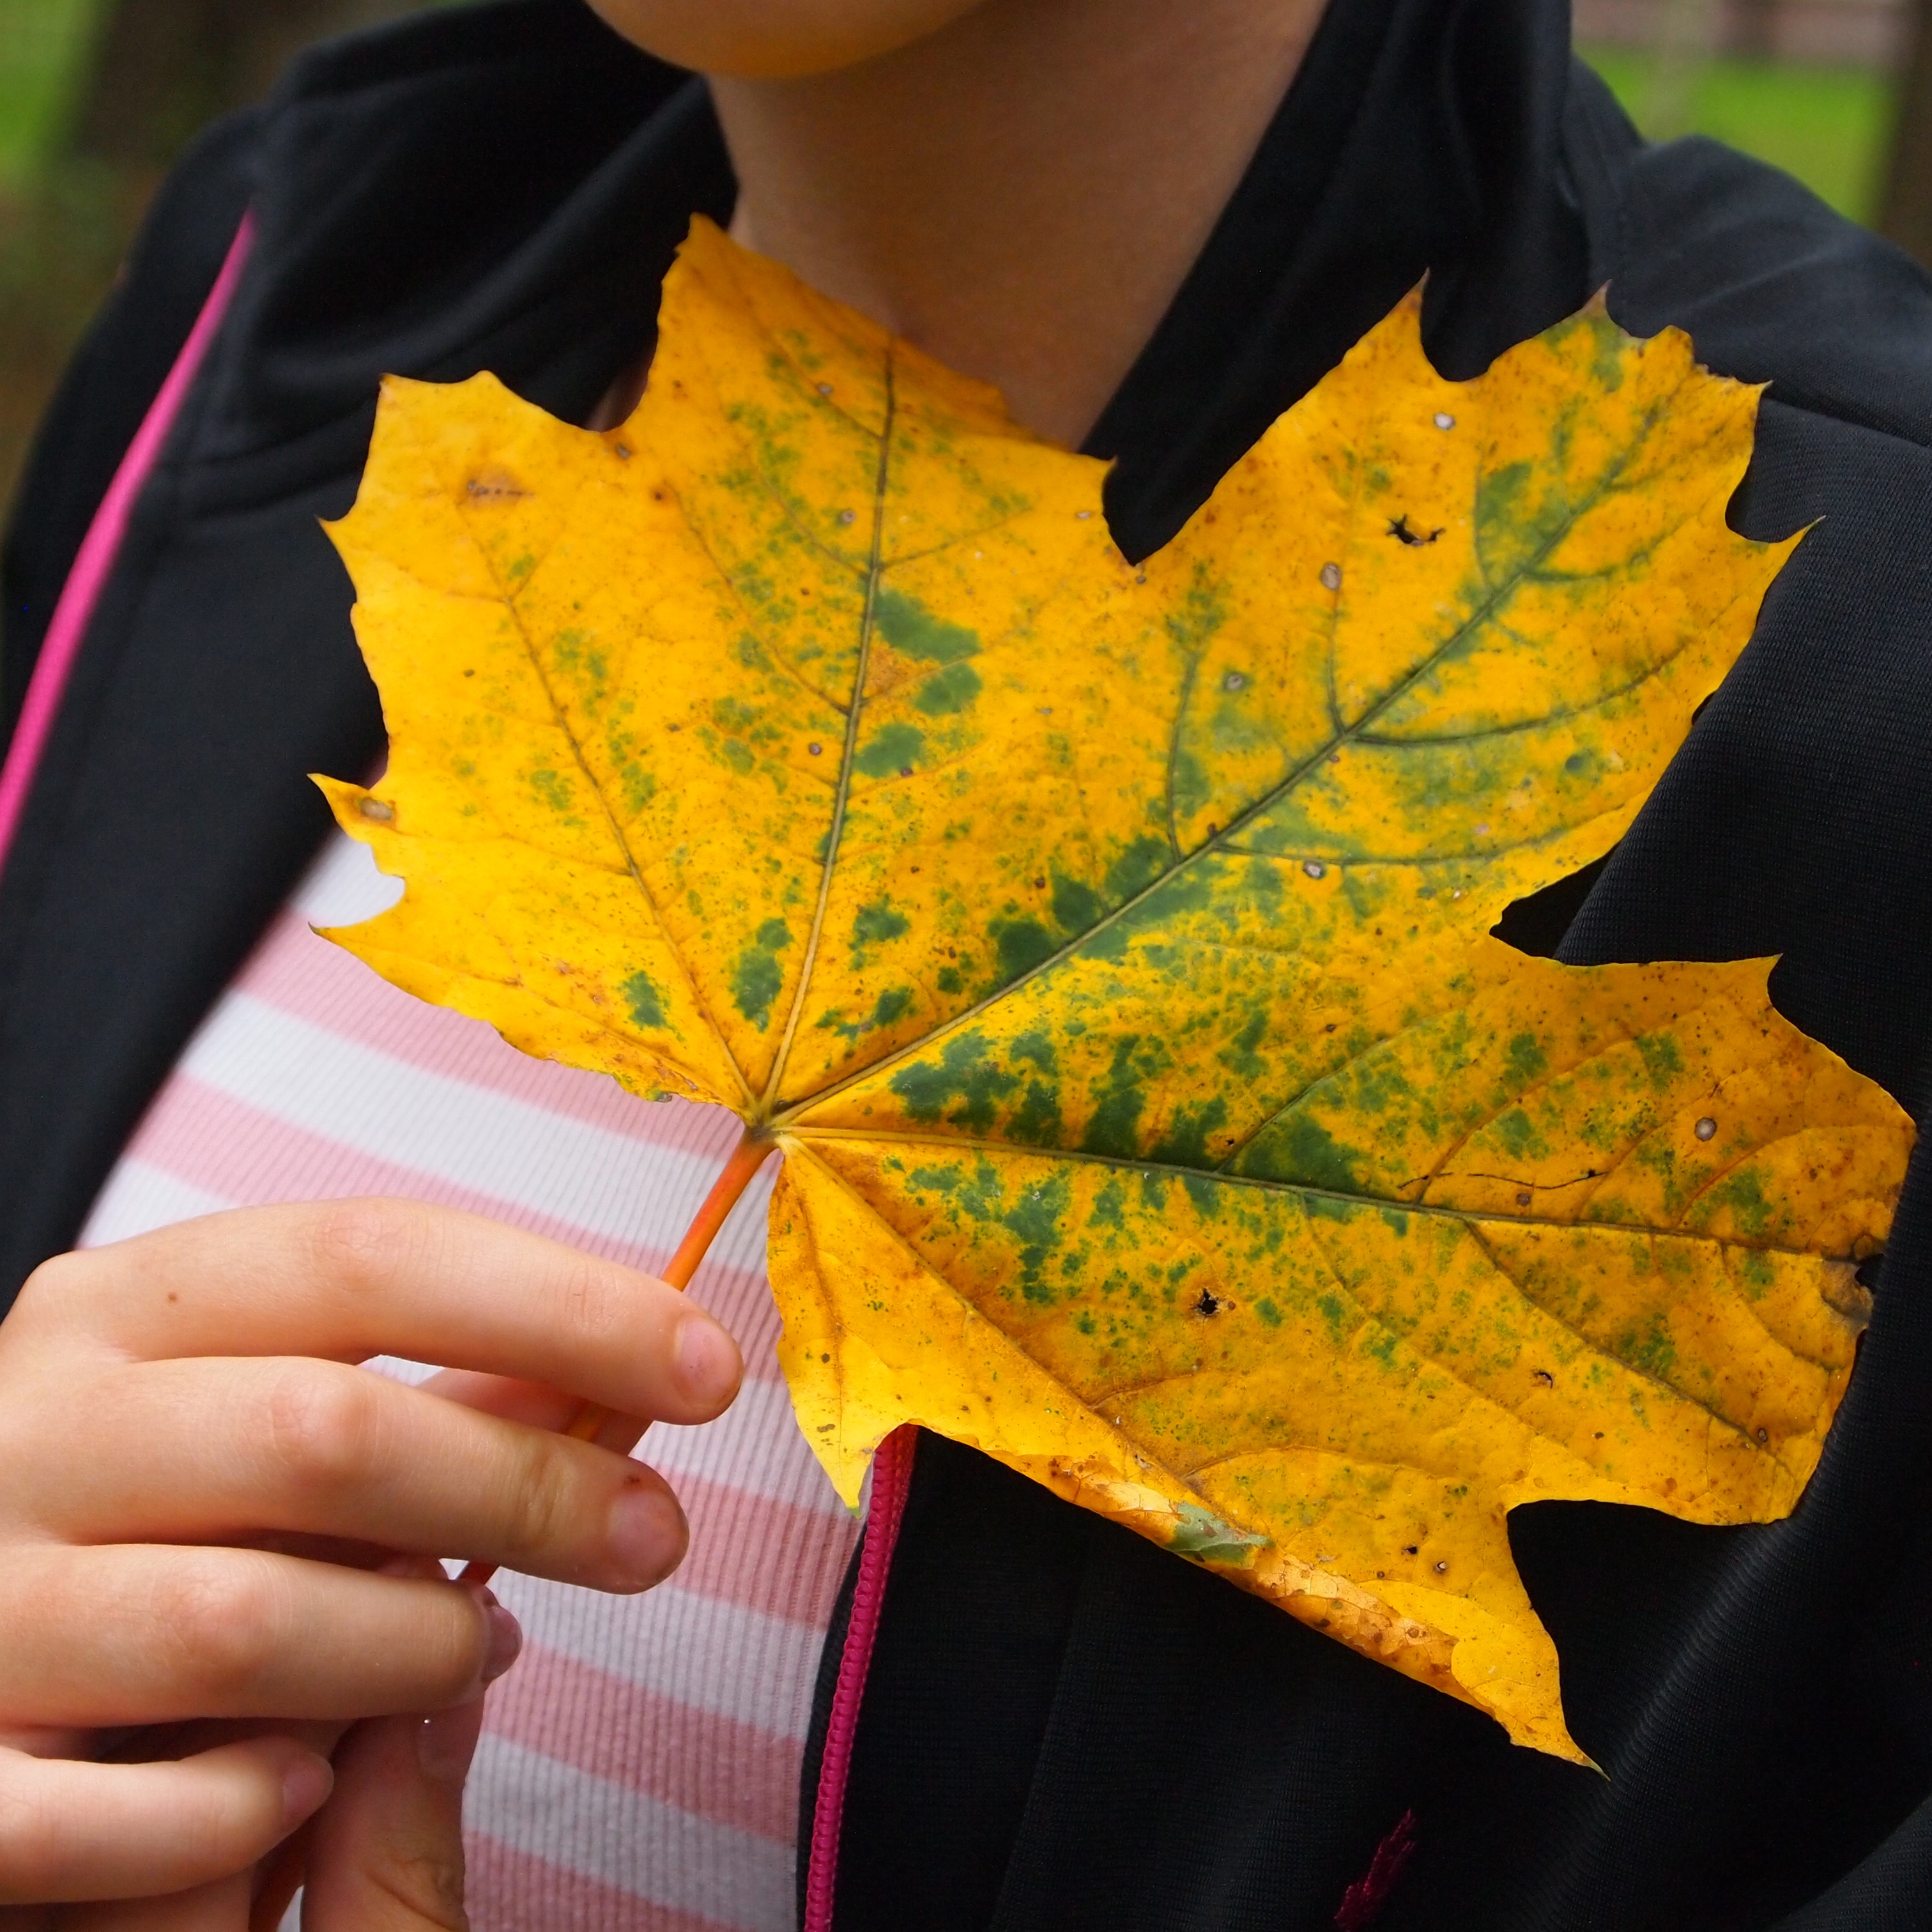
hand, tree, nature, plant, girl, woman, leaf, flower, pattern, spring, color, balance, autumn, yellow, season, maple, maple tree, maple leaf, sheet, hands, fingers, nice